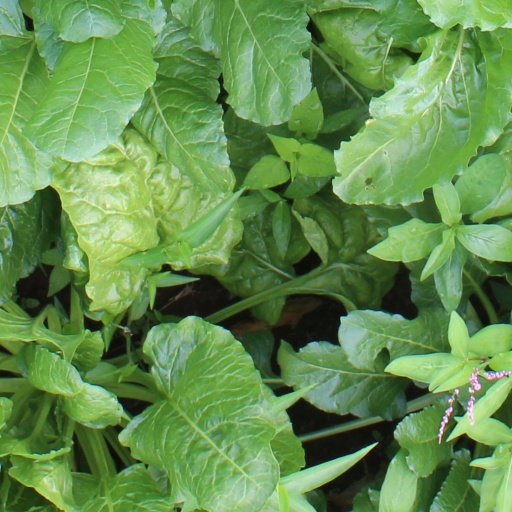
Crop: sugar beet